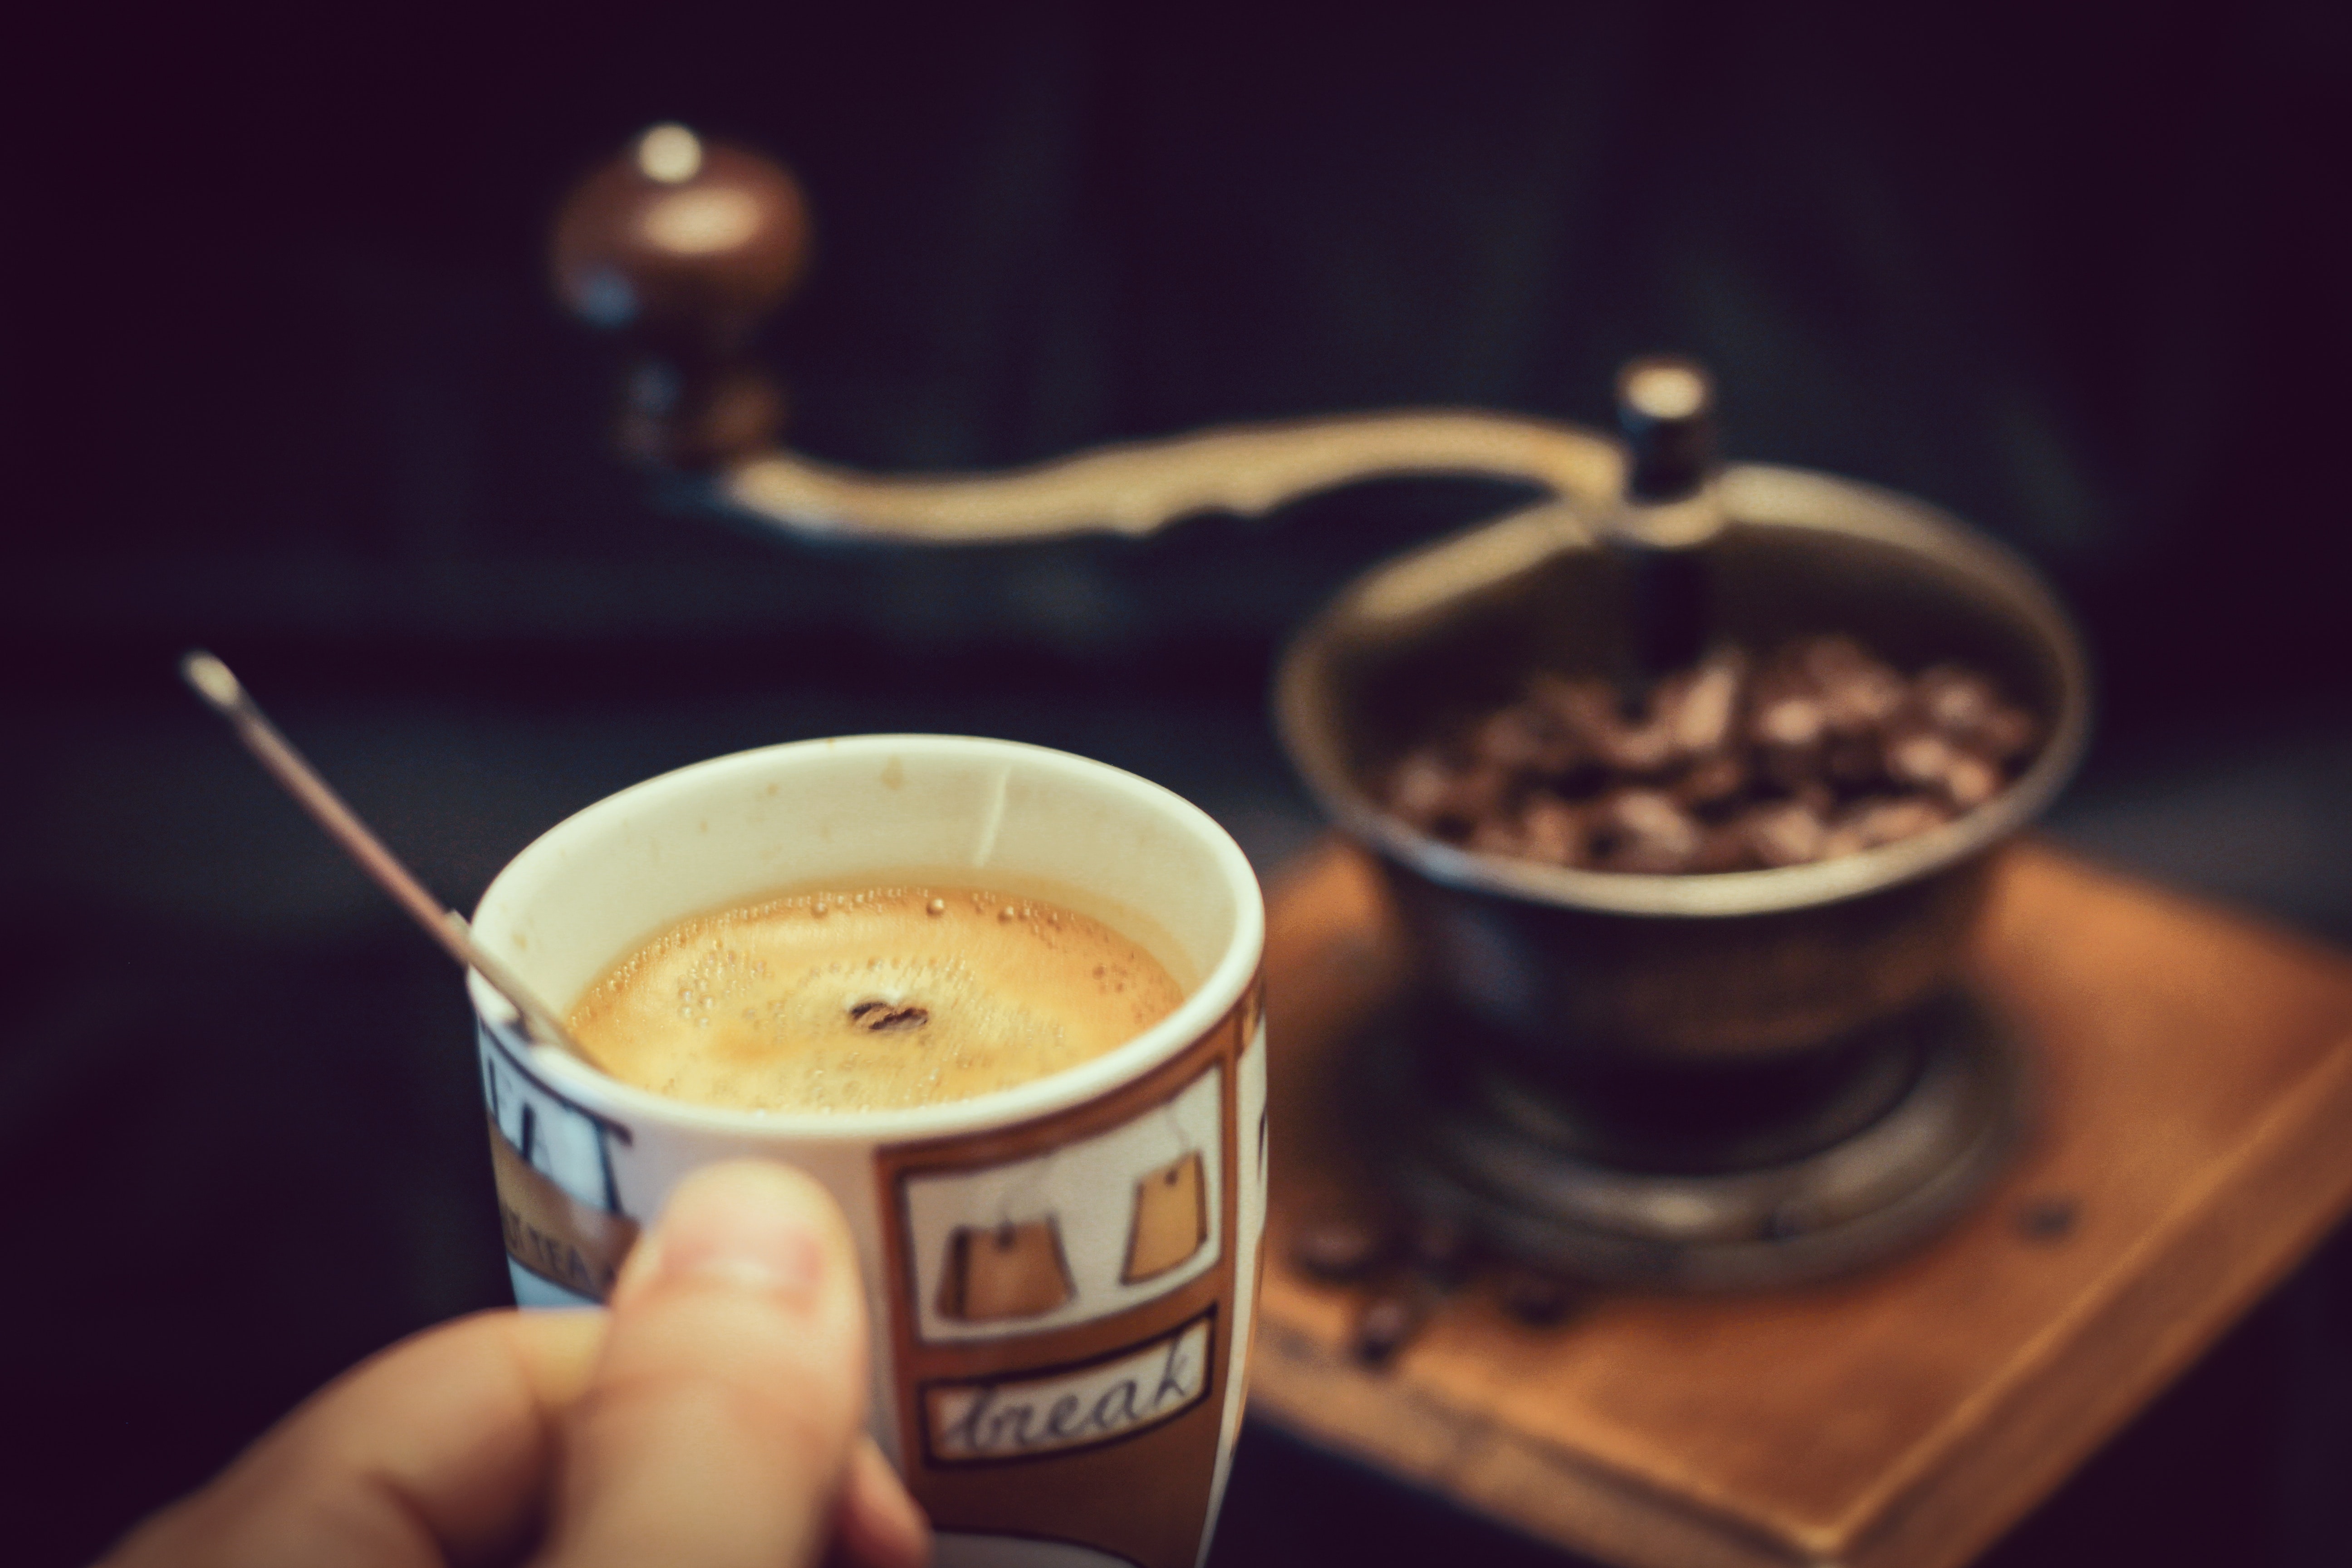
cup, drink, coffee, white coffee, caffeine, coffee cup, espresso, food, caff macchiato, cafe au lait, cappuccino, cortado, ipoh white coffee, cuban espresso, flat white, ristretto, table, drinkware, cuisine, dish, latte, Java coffee, cafe, masala chai